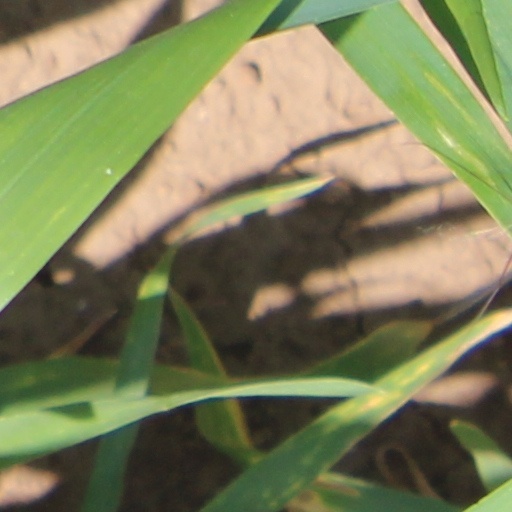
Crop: wheat